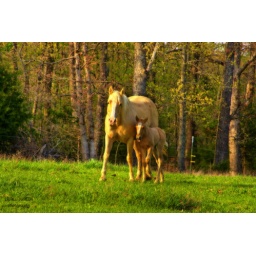
Baby horse walking side by side with mom.